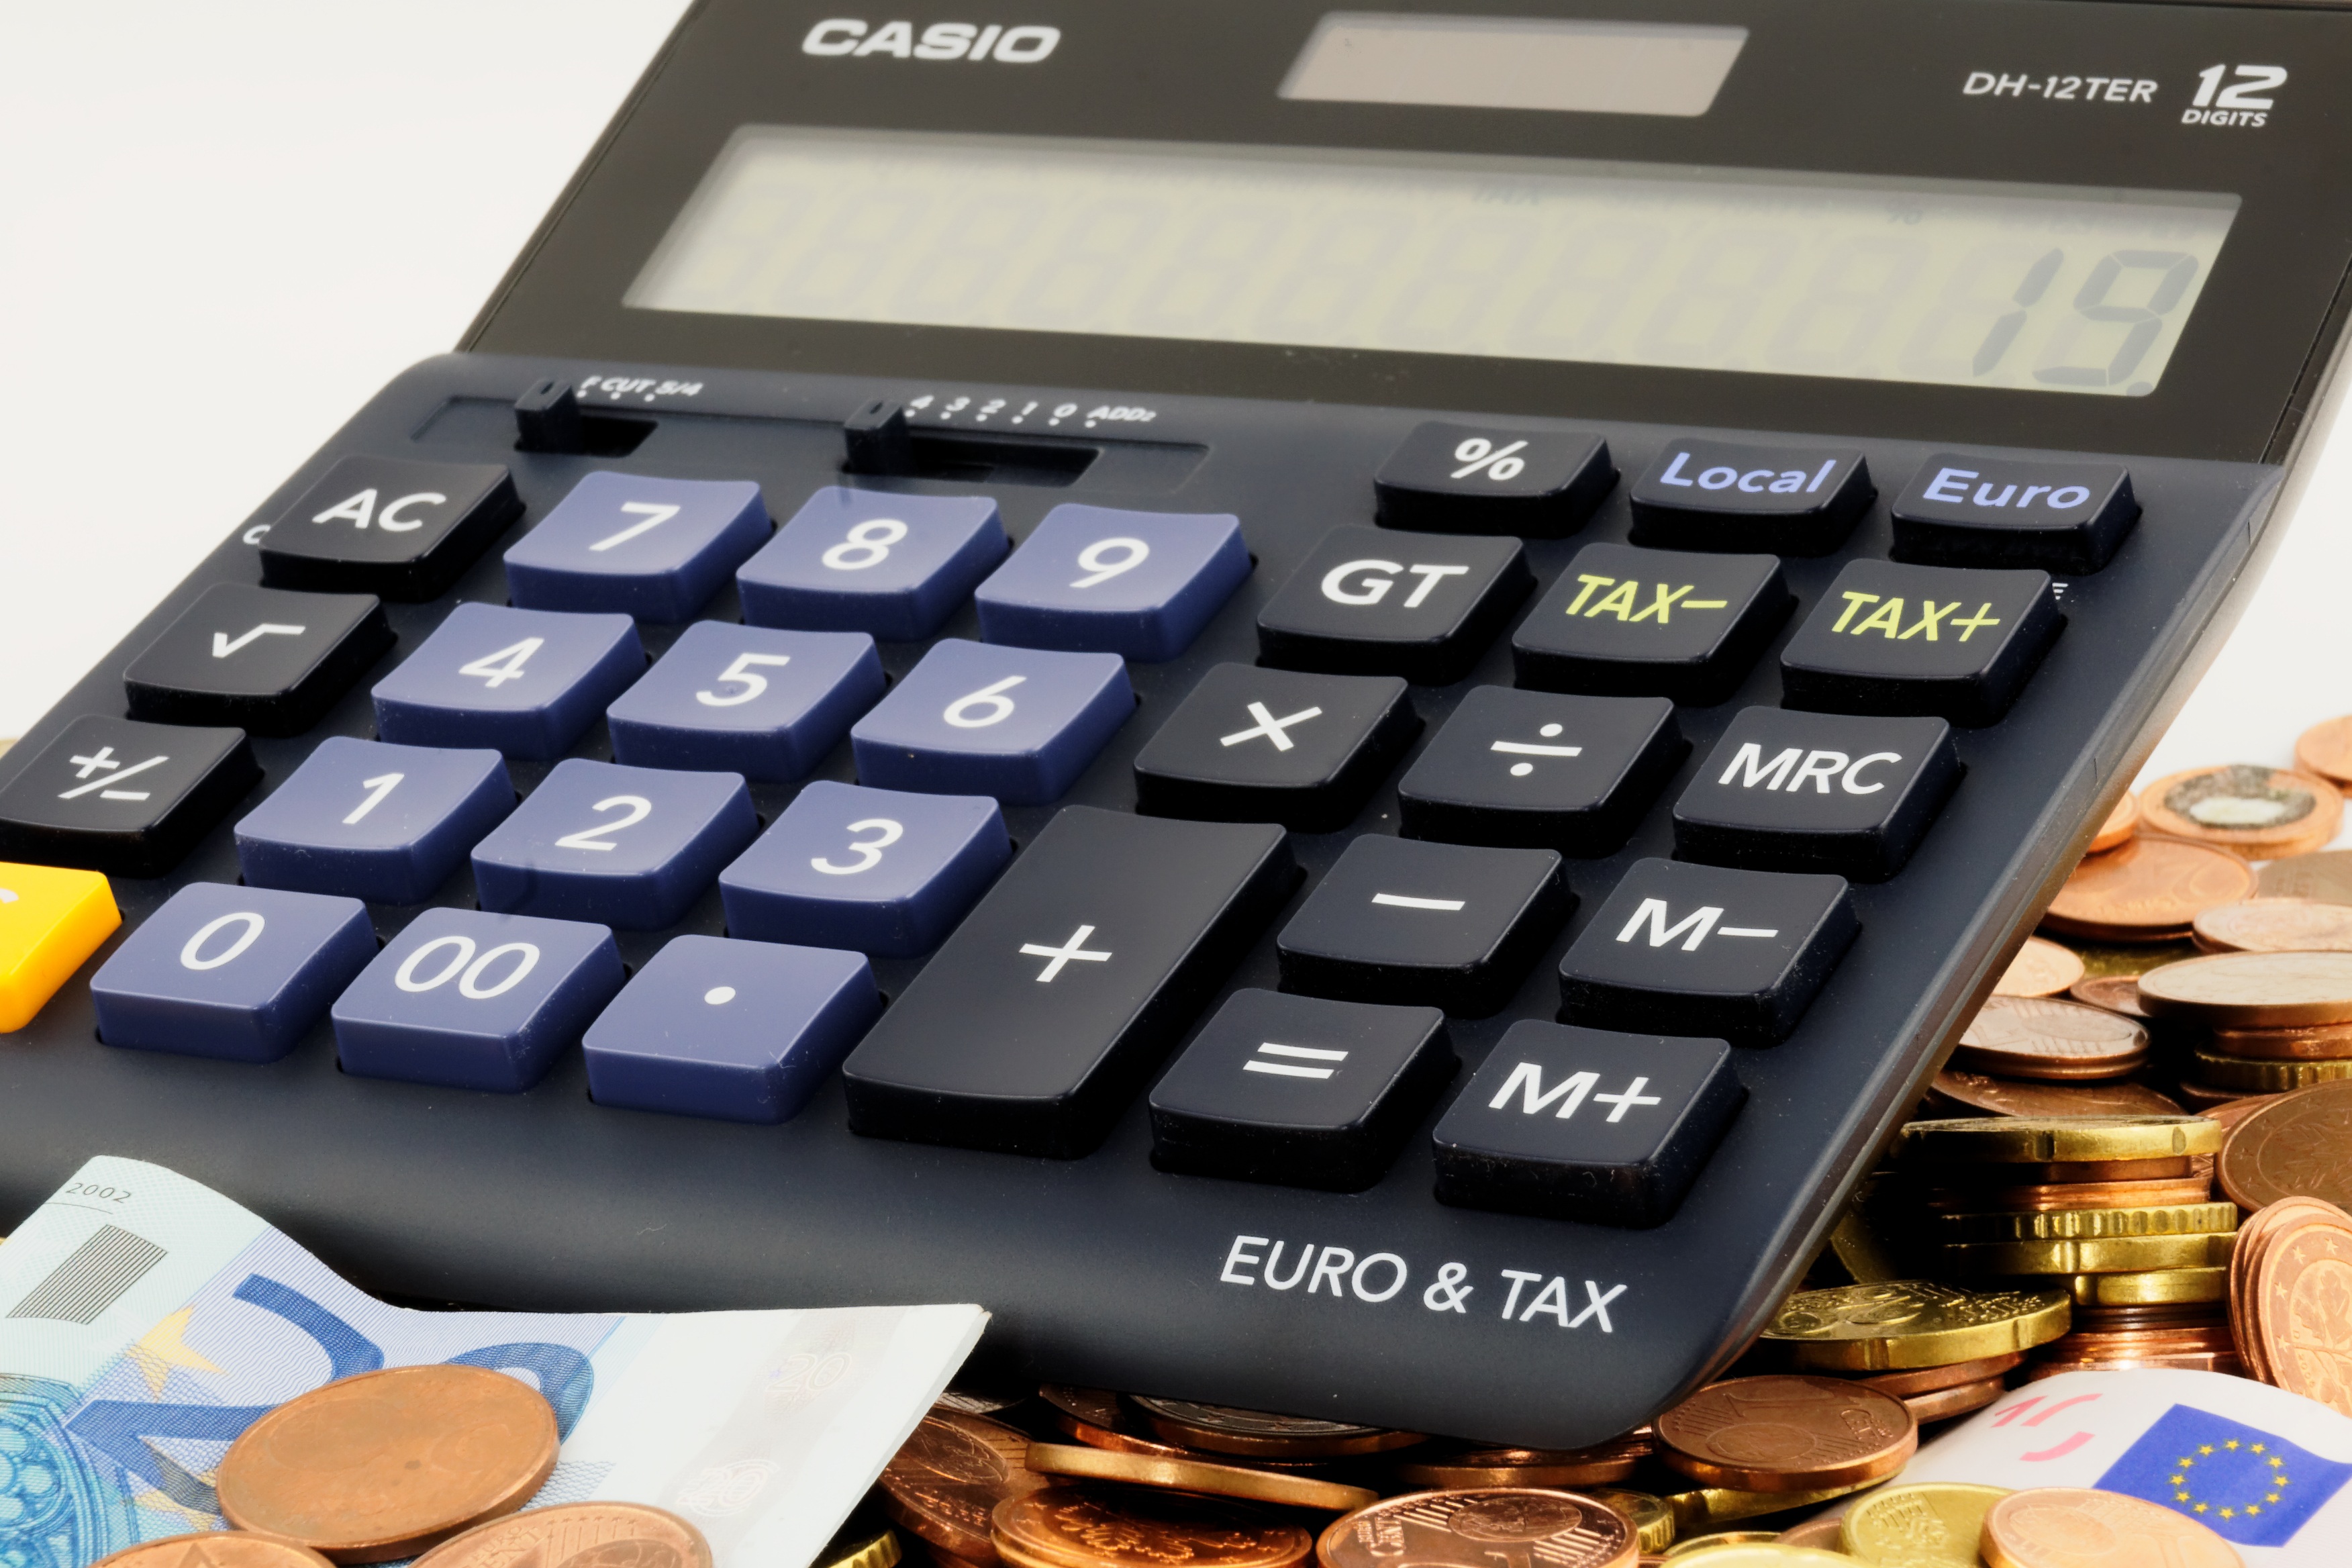
money, cash, euro, piggy bank, save, calculator, coins, taxes, cent, finance, office equipment